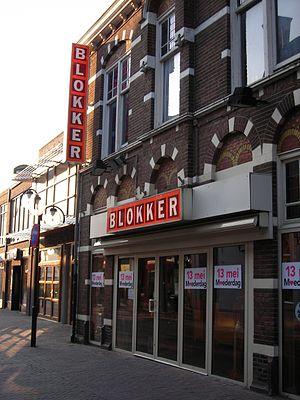
Blokker Holding B.V. est une société faîtière néerlandaise qui possède plusieurs chaînes de magasins de détail.